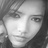
Emotion: neutral